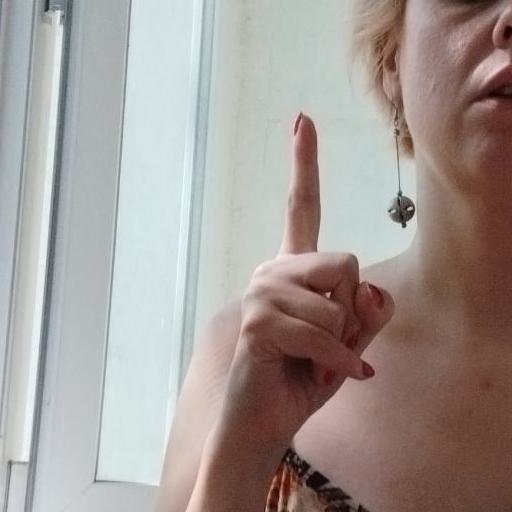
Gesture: one